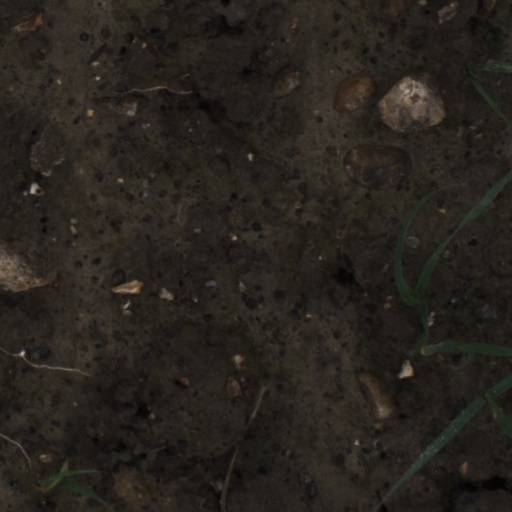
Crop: wheat